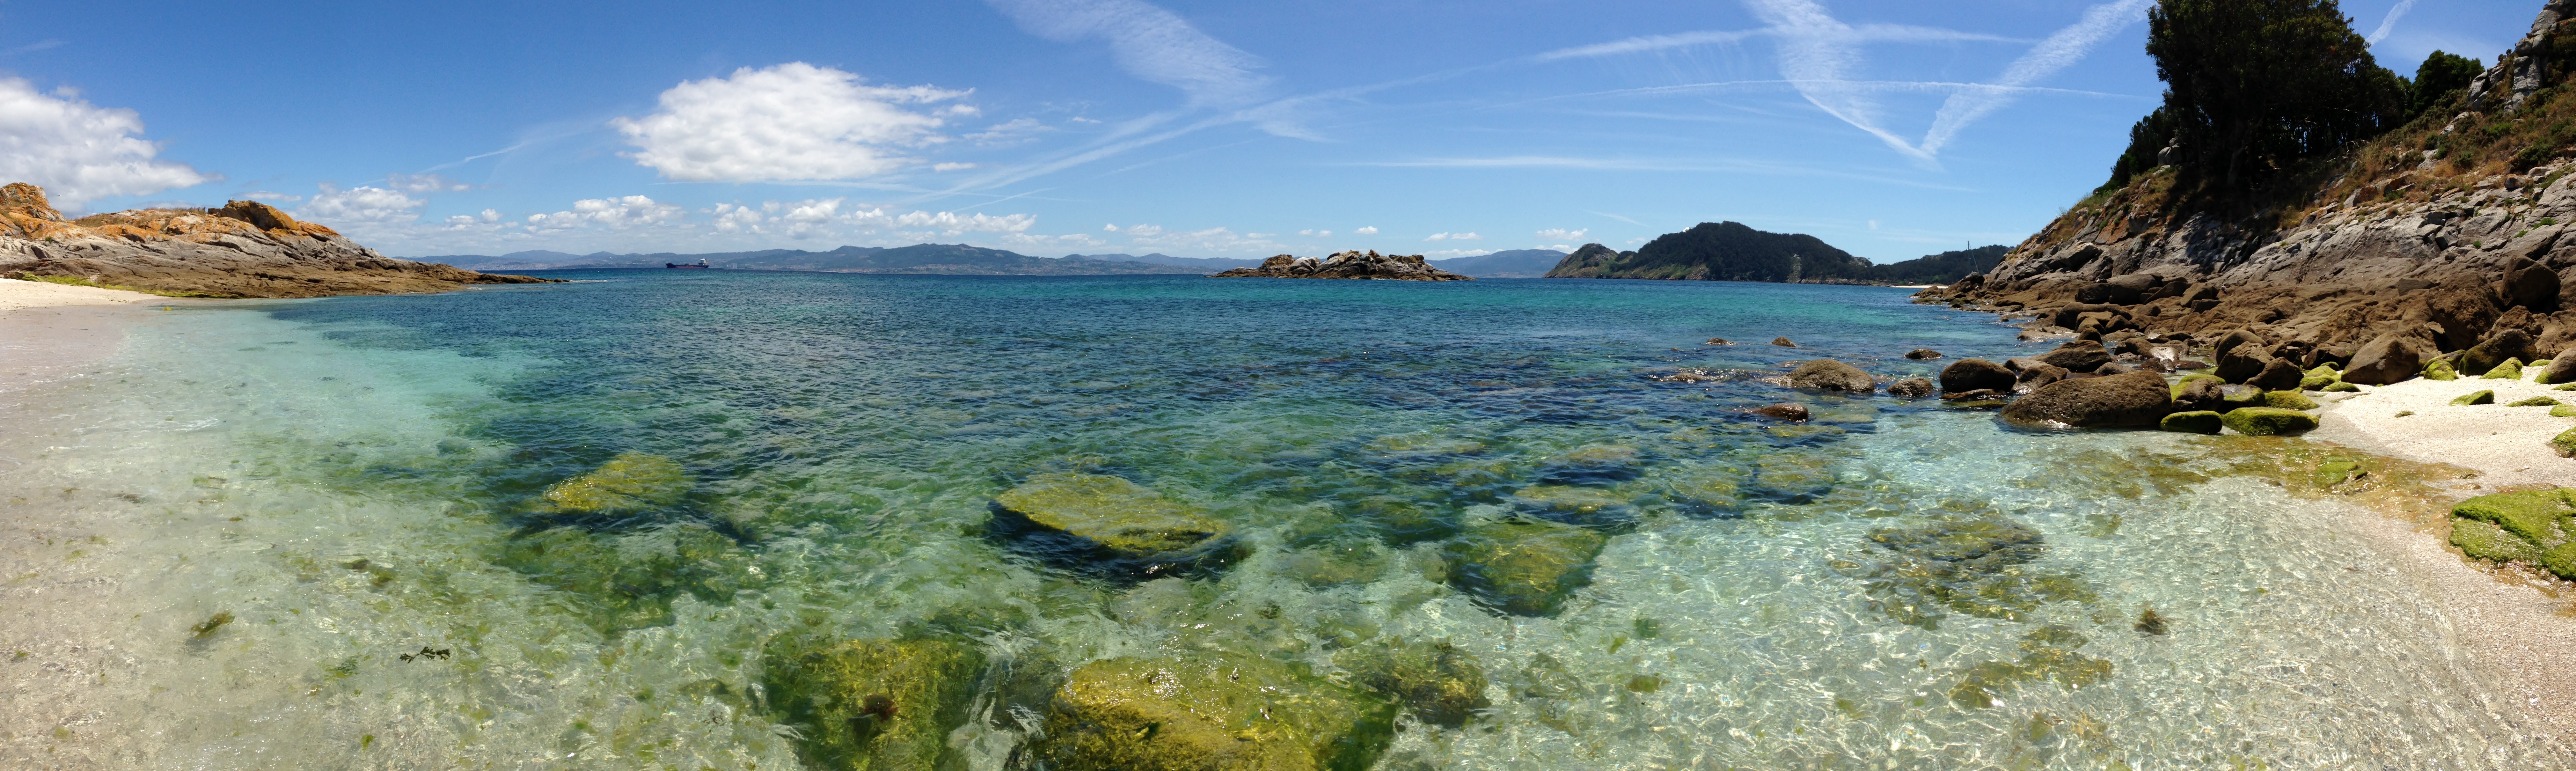
beach, landscape, sea, coast, water, nature, sand, rock, ocean, horizon, sky, sun, boat, shore, summer, vacation, cliff, foam, cove, paradise, fishing, peace, holiday, calm, bay, island, blue, terrain, rocks, waves, spain, is, vegetation, galicia, costa, cape, islet, vigo, pacific ocean, landform, c es islands, paron mica, geographical feature